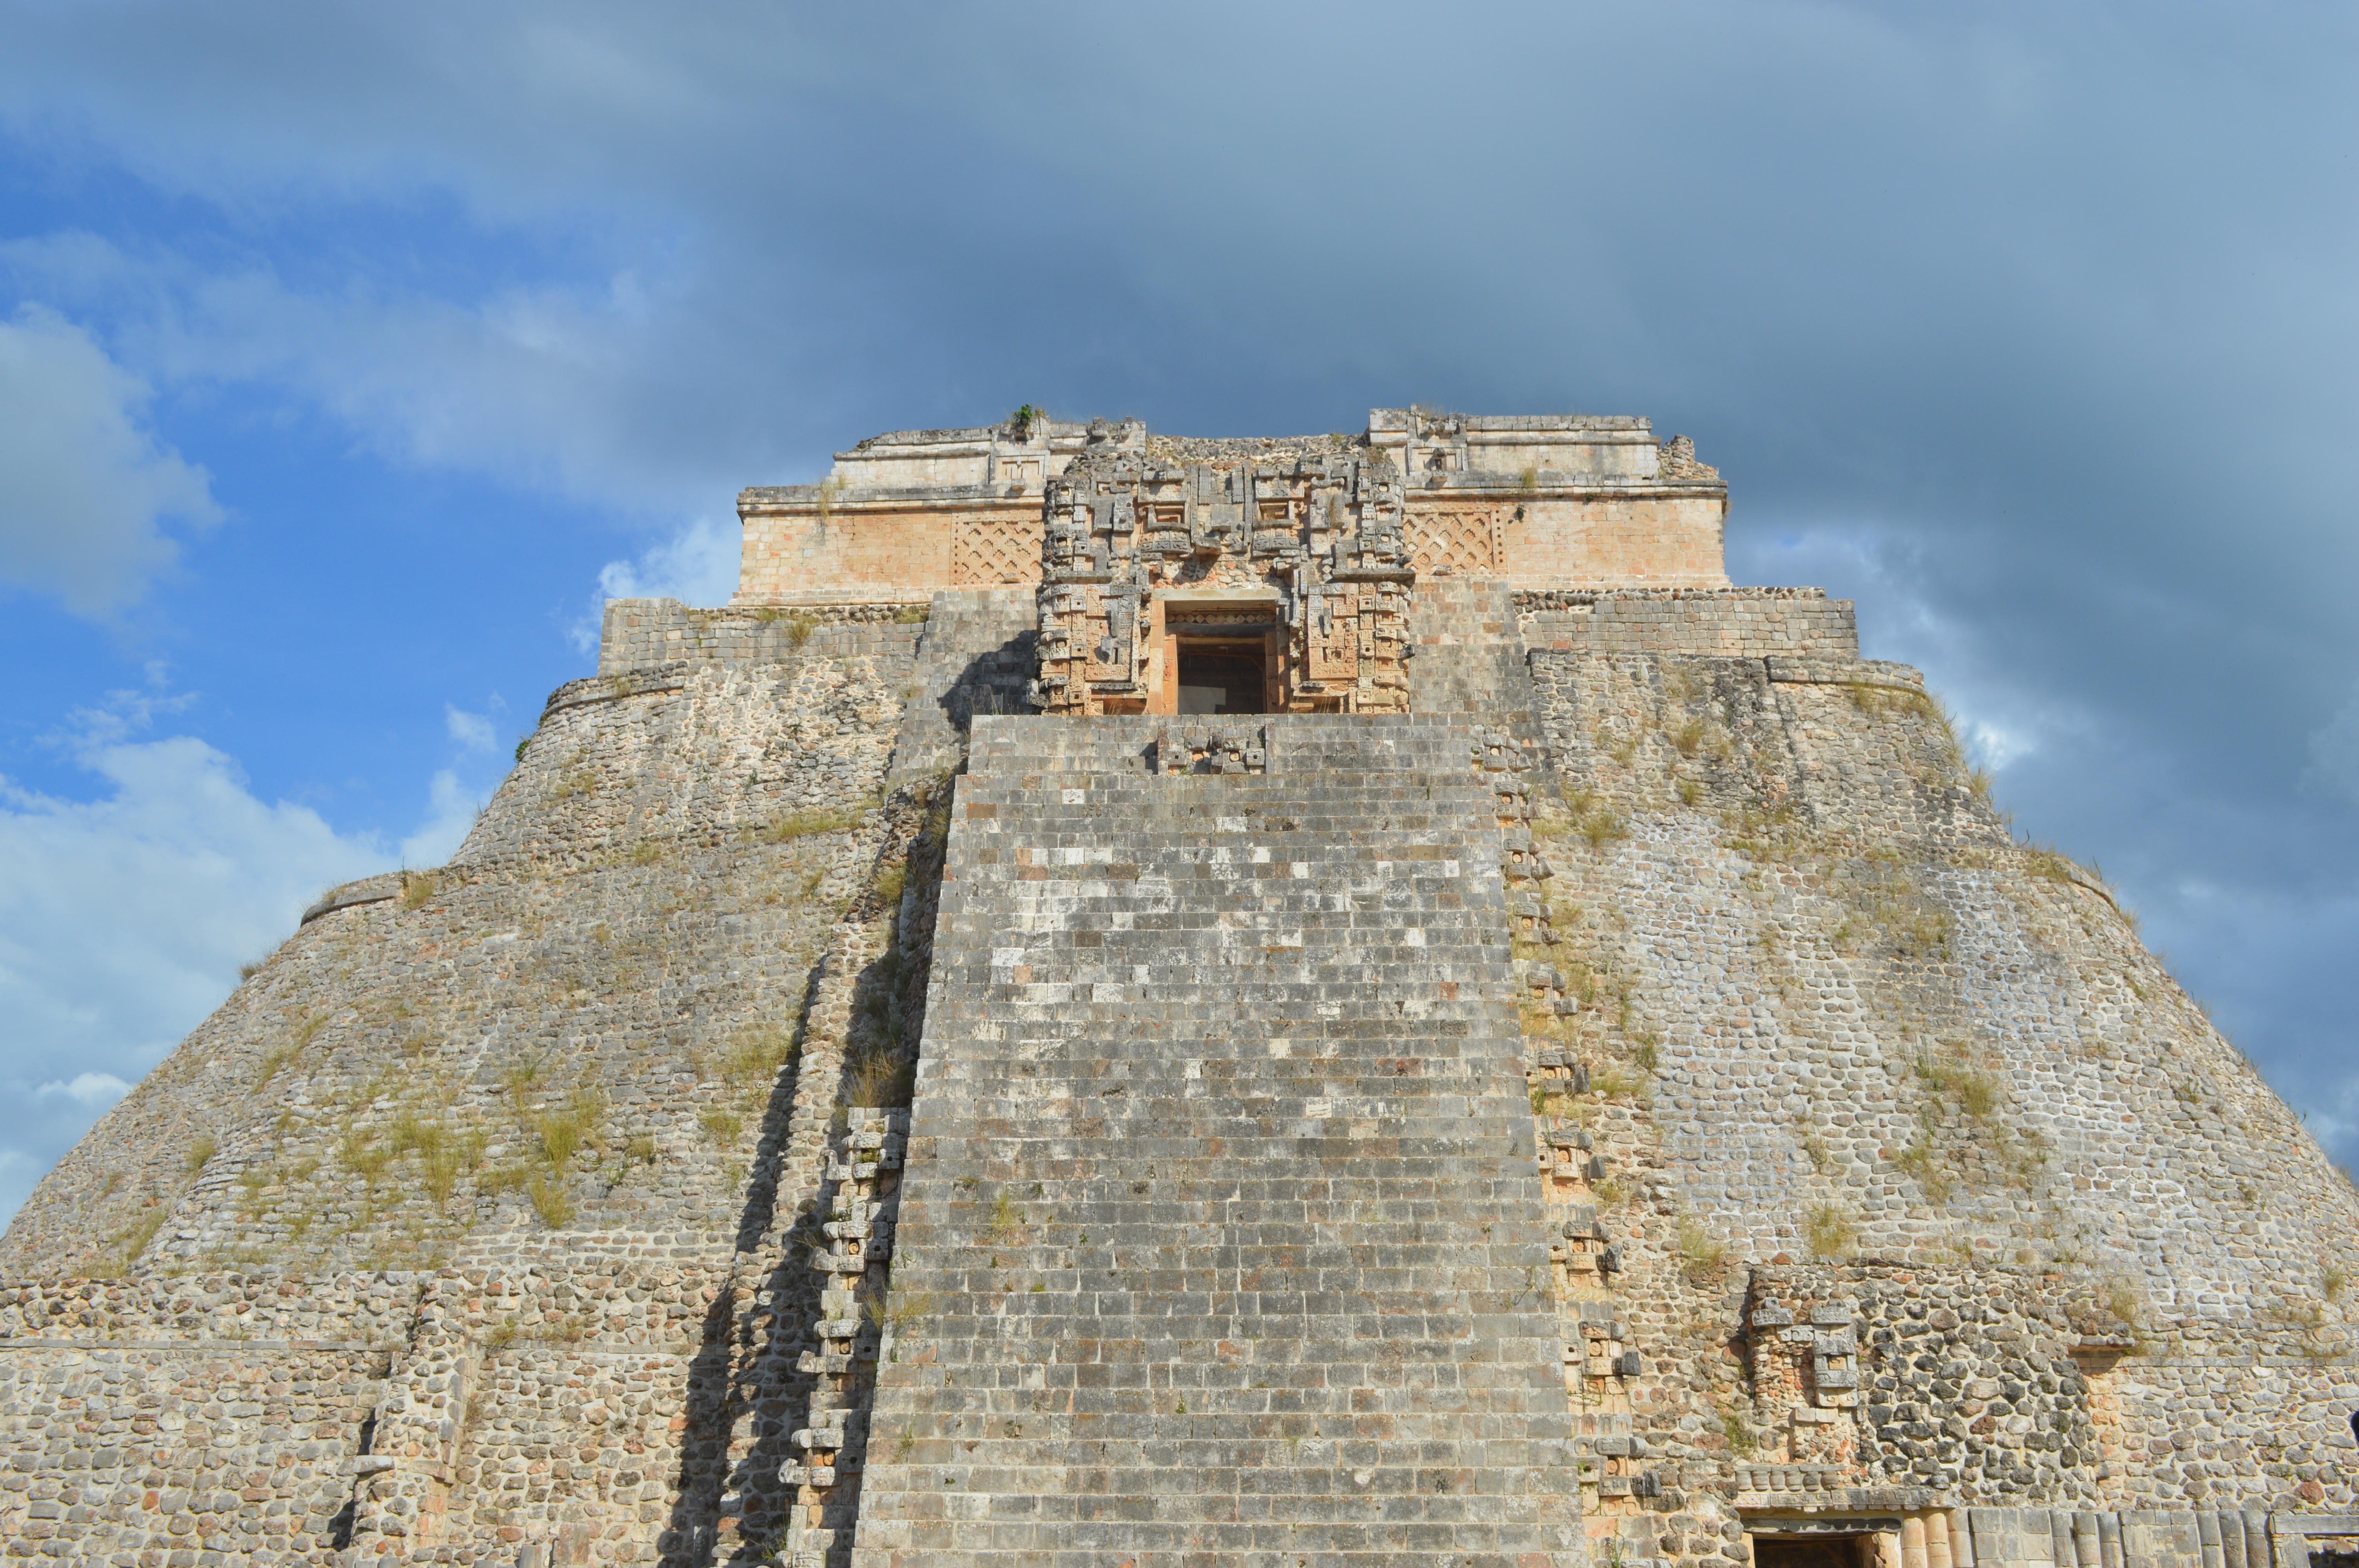
architecture, sun, building, monument, pyramid, landmark, fortification, tourism, aztec, temple, mexico, ruins, cancun, maya, yucatan, pyramids, archaeological site, unesco world heritage site, historic site, ancient history, maya civilization, quintana roo, uxmal